Mega Man Star Force 2

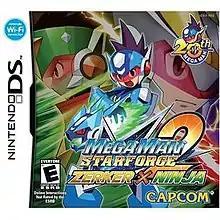
North American box art of the "Zerker × Ninja" version. Not pictured: "Zerker × Saurian" version.

Mega Man Star Force 2: Zerker × Ninja and Mega Man Star Force 2: Zerker × Saurian are action role-playing games developed by Capcom for the Nintendo DS. It is the sequel and second game in the "Mega Man Star Force" series. The game was first confirmed on April 12, 2007 in an issue of "CoroCoro Comic". The same issue also revealed that a boss design contest would be held exclusively in Japan much like the same contests held for the "Battle Network" games. A sequel, "Mega Man Star Force 3", was released on November 13, 2008 in Japan.